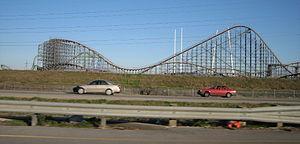
Six Flags New Orleans était un parc d'attractions situé à La Nouvelle-Orléans, en Louisiane. Il est fermé depuis le passage dévastateur de l'Ouragan Katrina, en 2005.
Jazzland devenu Six Flags New Orleans